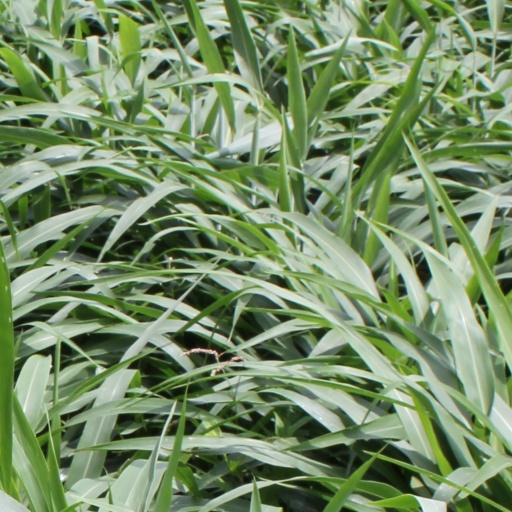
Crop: sorghum